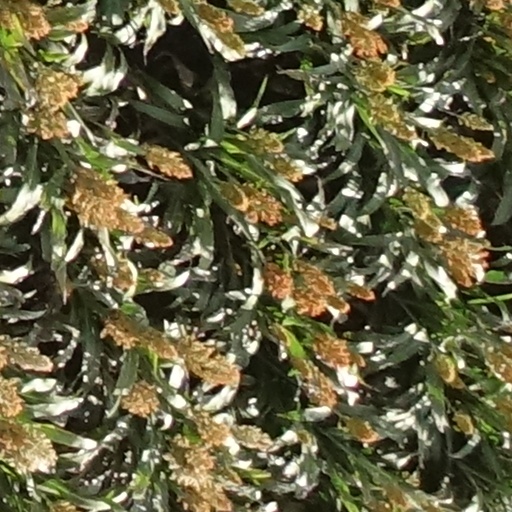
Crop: sorghum